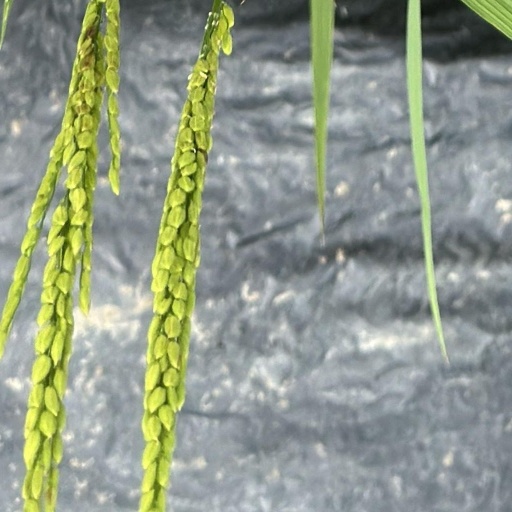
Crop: rice